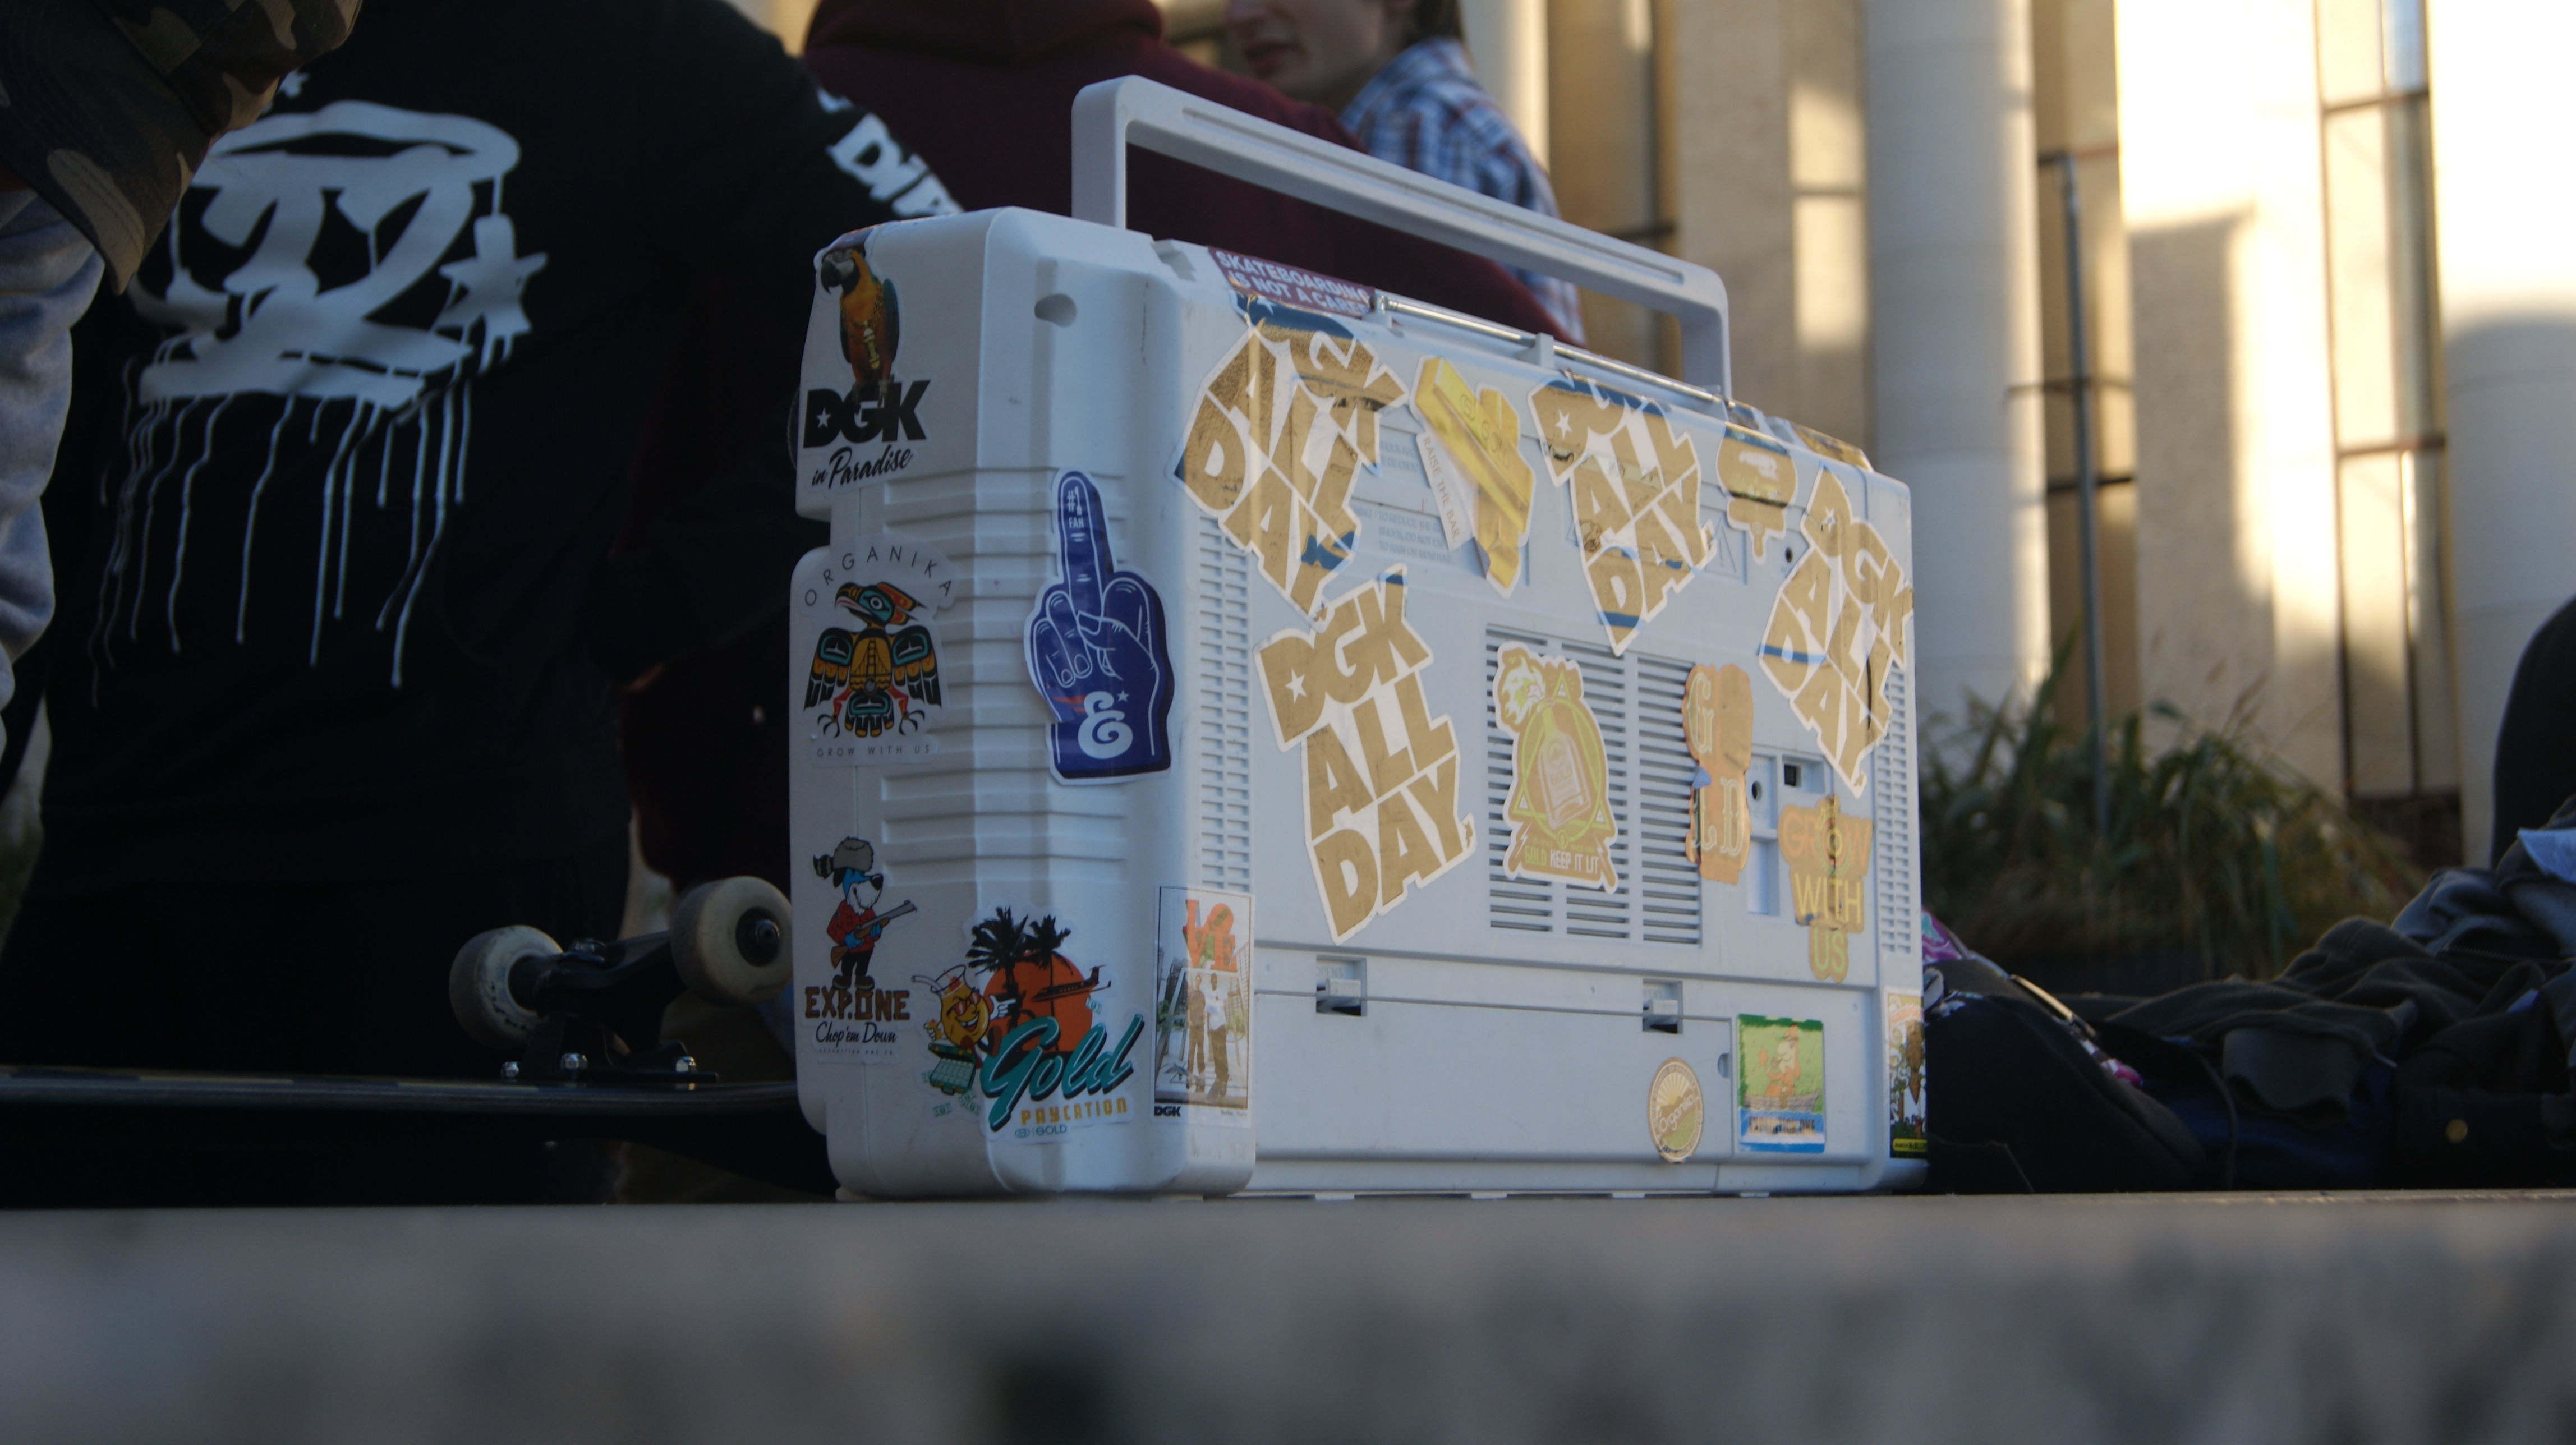
street, art